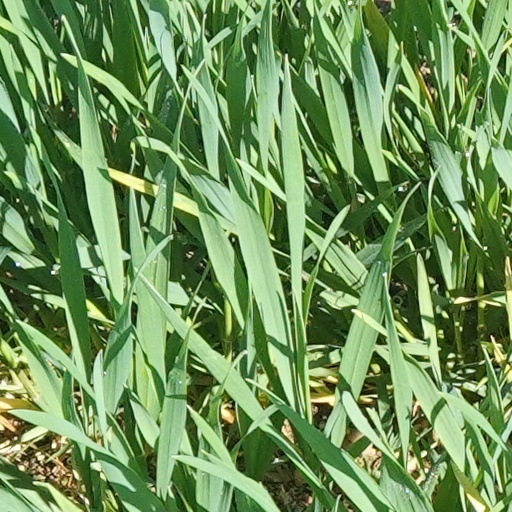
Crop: wheat